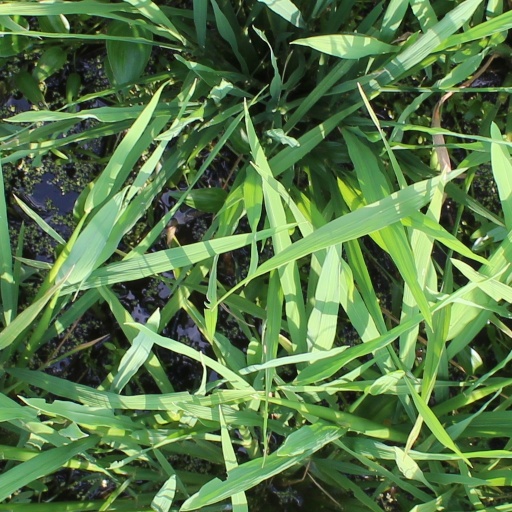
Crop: rice